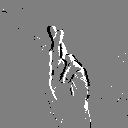
ASL letter: r